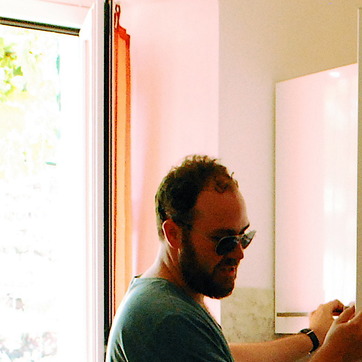
Material: hair